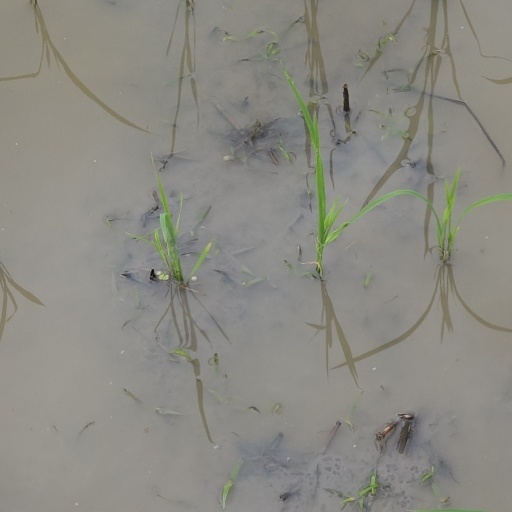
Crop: rice